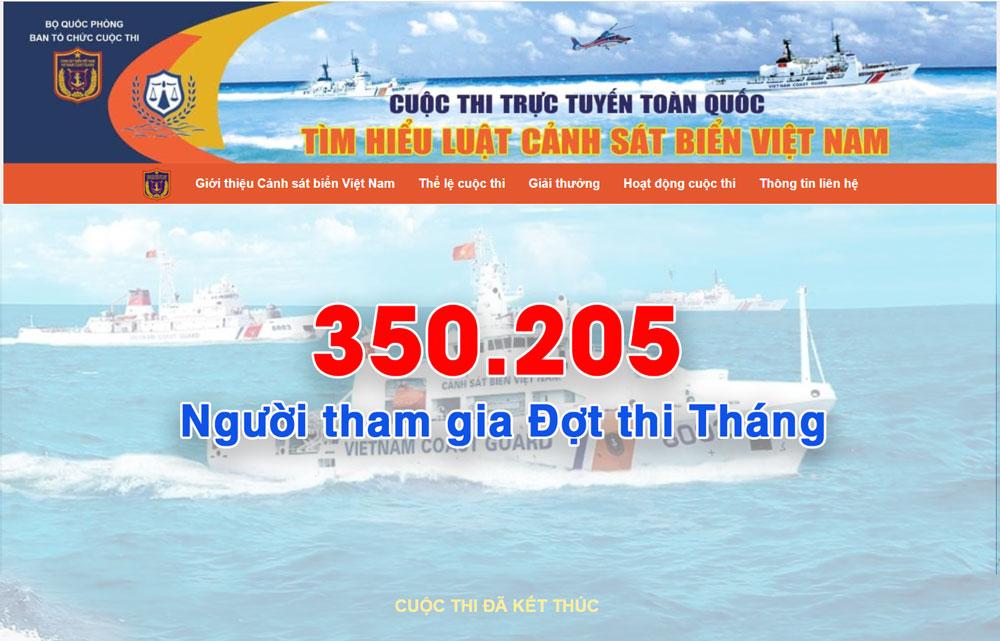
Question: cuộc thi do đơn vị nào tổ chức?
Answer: cuộc thi do bộ quốc phòng tổ chức